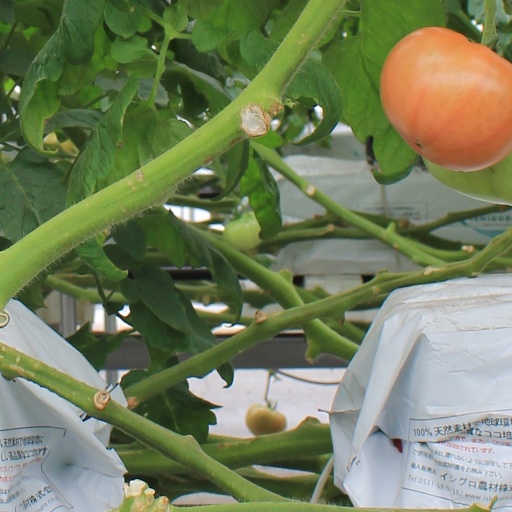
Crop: tomato